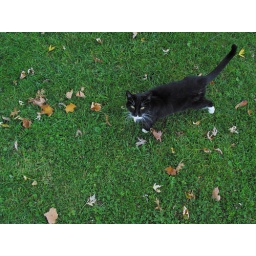
cat in the grass